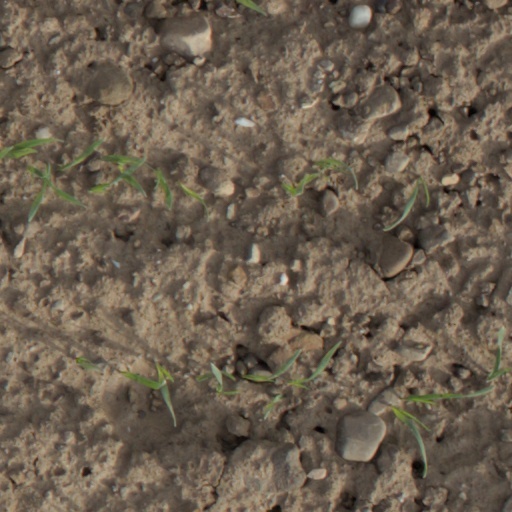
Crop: wheat